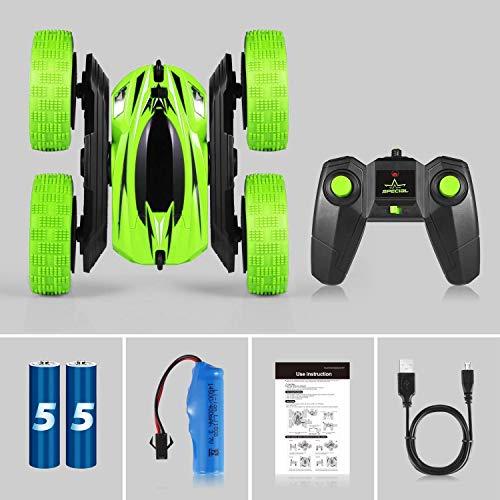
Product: SIMILKY Remote Control Car, 4WD RC Stunt Car Rotate 360 Double Sided Race RC Car Maketheone Electric Stunt Rock Crawler Unstoppable RTR Buggy High Speed Rc Trucks (Green)
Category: Toys & Games | Hobbies | Models & Model Kits | Model Kits
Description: Get the gift they really want this is the “wheel deal” of RC cars, with 4WD, a top speed of 15 mph, and a full stunt function of twists, turns, flips, and more, Your kids or grandkids will love you.
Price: $20.99
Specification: ProductDimensions:8x5x2inches|ItemWeight:1.05pounds|ShippingWeight:1.05pounds(Viewshippingratesandpolicies)|ASIN:B078RMBSPF|Itemmodelnumber:B078RMBSPF|Manufacturerrecommendedage:12yearsandup|Batteries:1Lithiumionbatteriesrequired.(included)